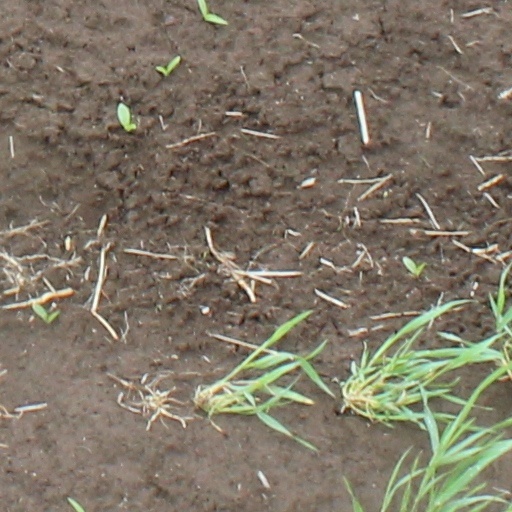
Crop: wheat